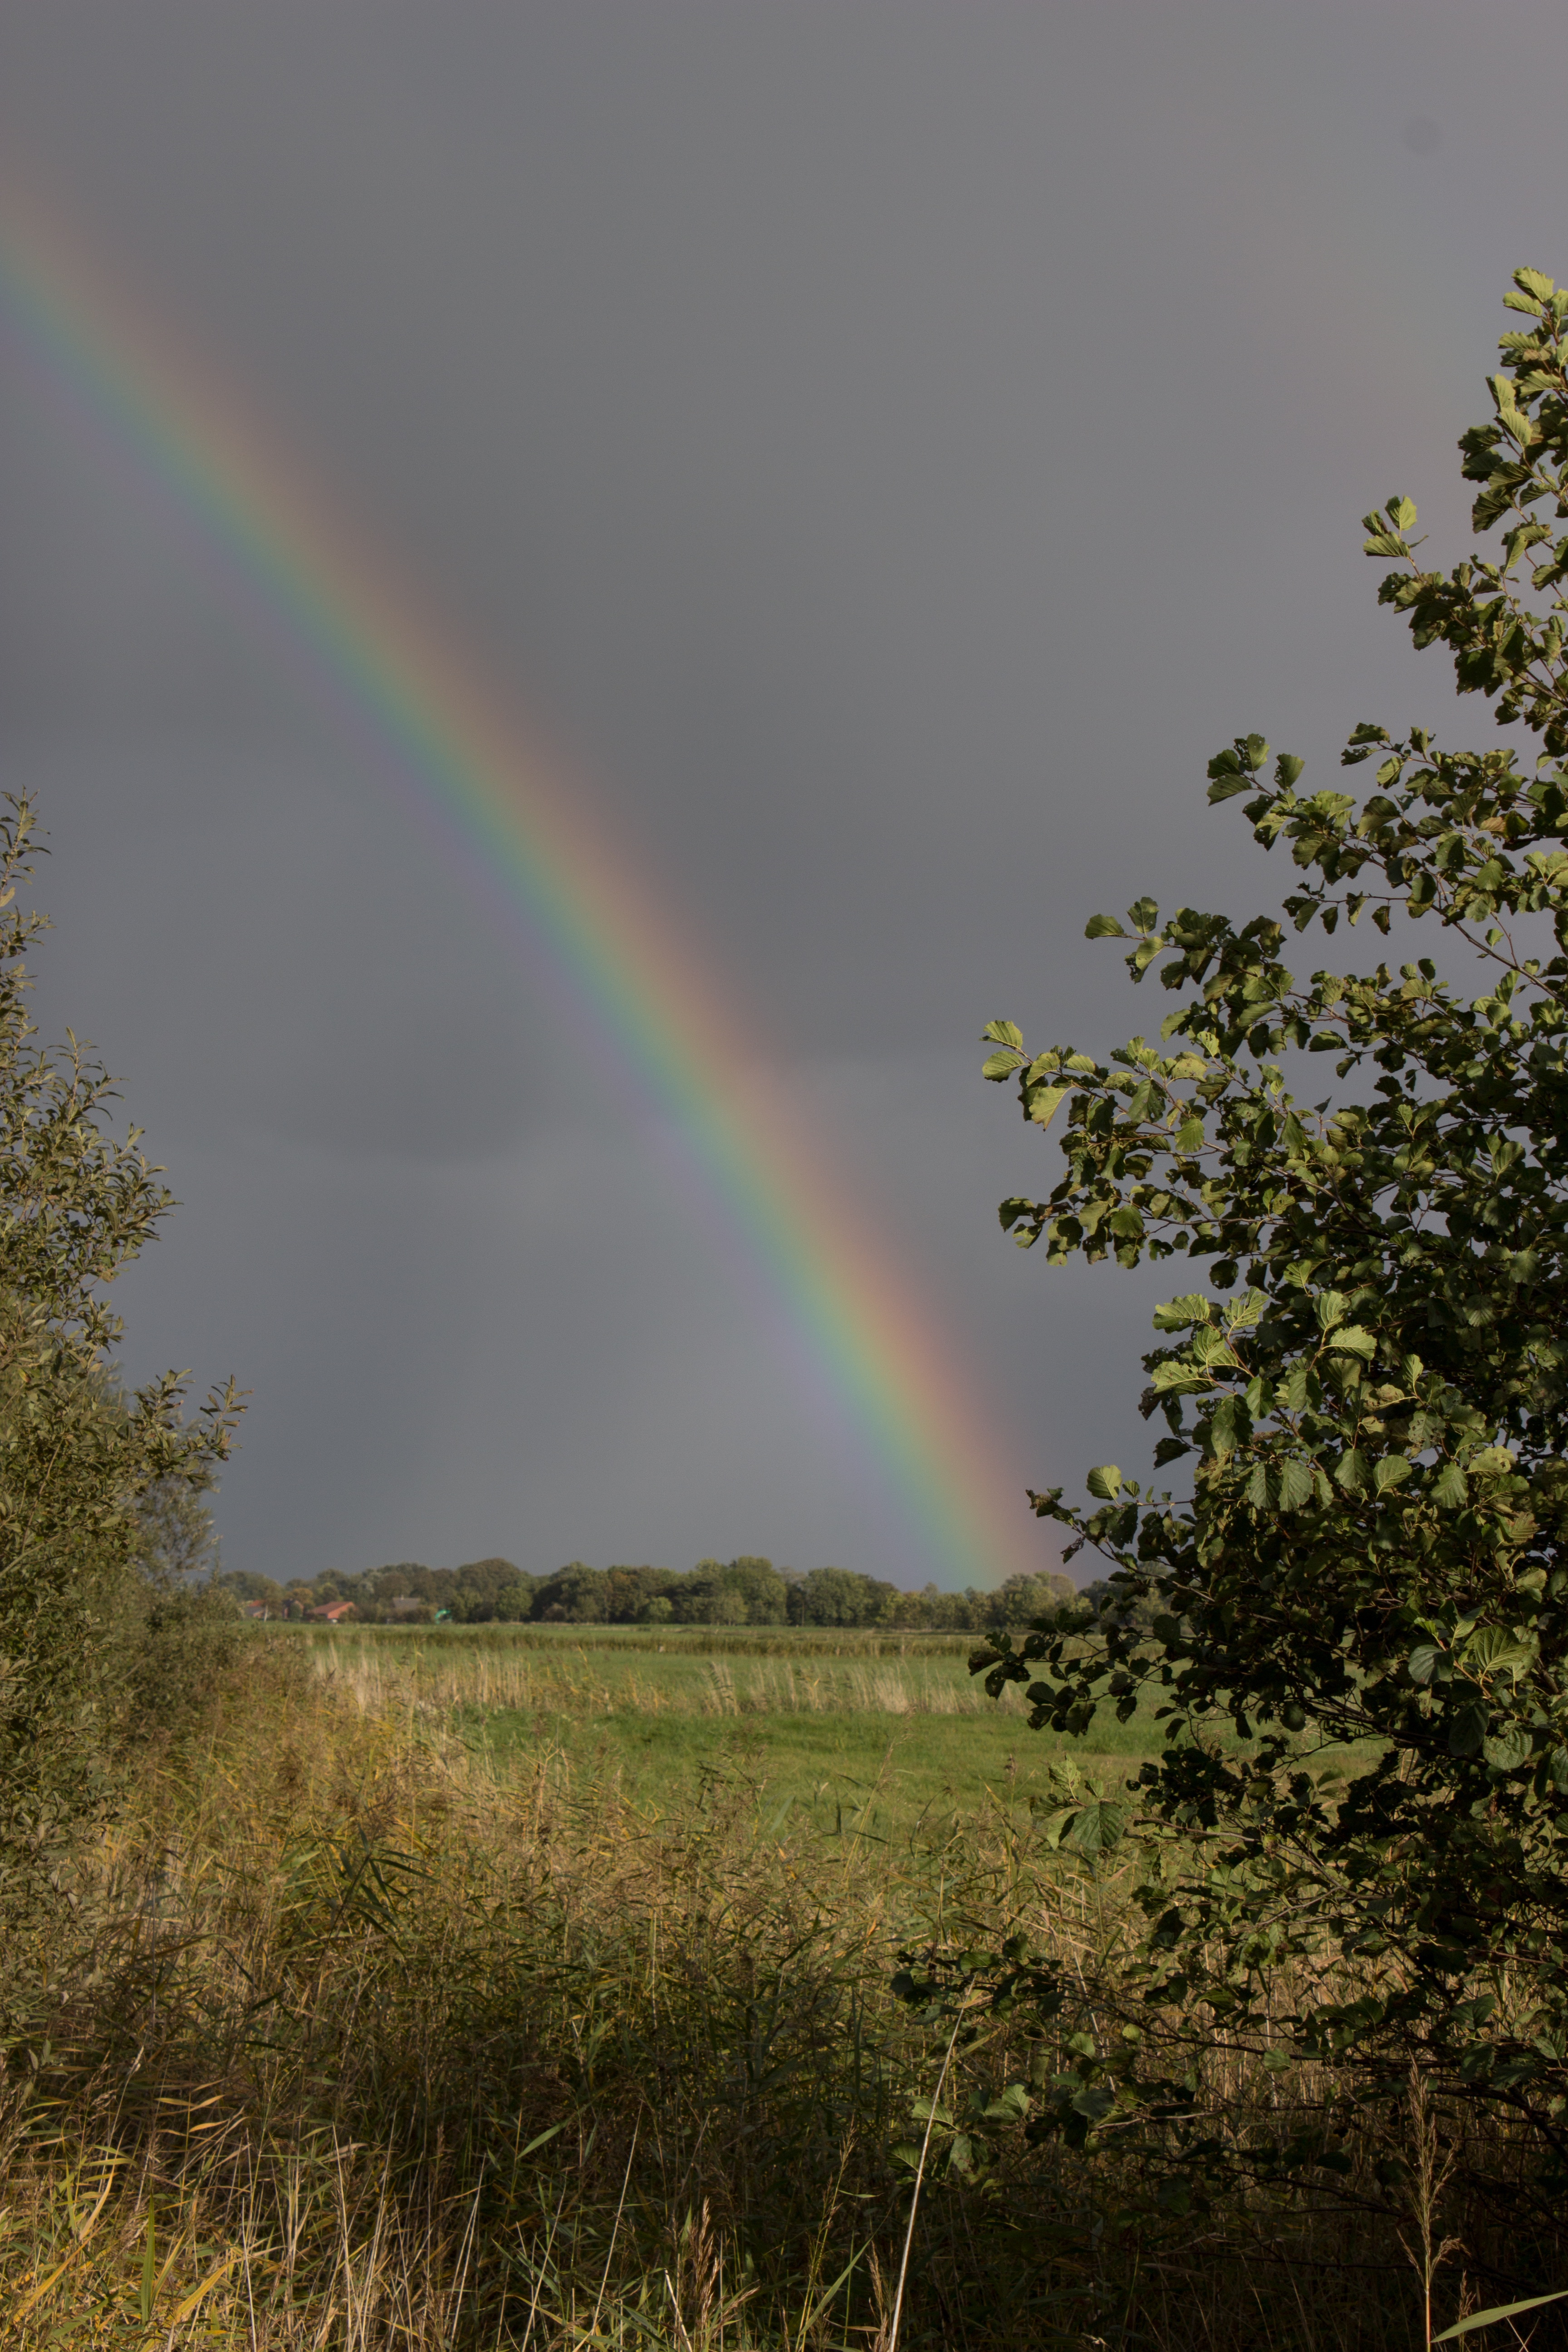
landscape, nature, grass, sky, sunlight, rain, atmosphere, color, weather, storm, drip, clouds, rainbow, natural spectacle, natural phenomenon, meteorological phenomenon, atmospheric phenomenon, atmosphere of earth